Victorian Railways Royal Train

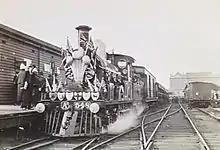
Locomotive AA 548 decorated for a Royal Train in 1901

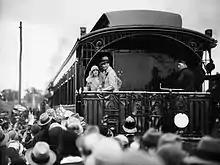
King George VI and Queen Elizabeth, then the Duke and Duchess of York, on the balcony of "State Car 4" in 1927

For the tour of Elizabeth II and Philip, Duke of Edinburgh, the Royal Train ran over a period of six days in early March in two separate divisions. The first conveyed the couple, ladies-in-waiting and other dignitaries, and consisted of a combination of six steel and two wooden carriages, all in blue and gold livery, hauled by state-of-the-art diesel-electric locomotives B60 and B85. The second division consisted of Tait-era red sleeping, dining and ancillary carriages, conveying the media and other support staff behind the first division.